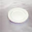
Label: plate